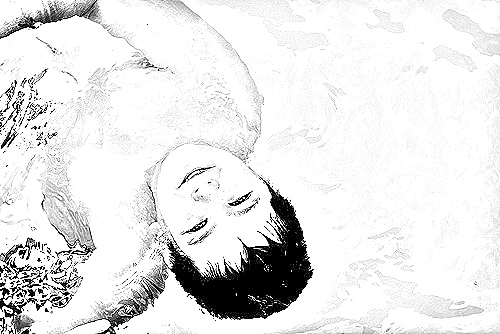
Portrait style: Sketch Portrait